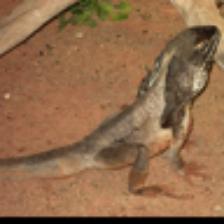
Label: NonHuman